Molde

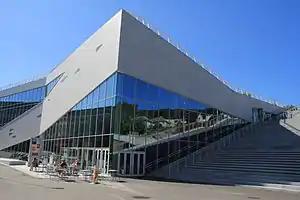
Cultural building, Plassen

Molde Municipality is responsible for primary education (through 10th grade), outpatient health services, senior citizen services, welfare and other social services, zoning, economic development, and municipal roads and utilities. The municipality is governed by a municipal council of directly elected representatives. The mayor is indirectly elected by a vote of the municipal council. The municipality is under the jurisdiction of the Møre og Romsdal District Court and the Frostating Court of Appeal.